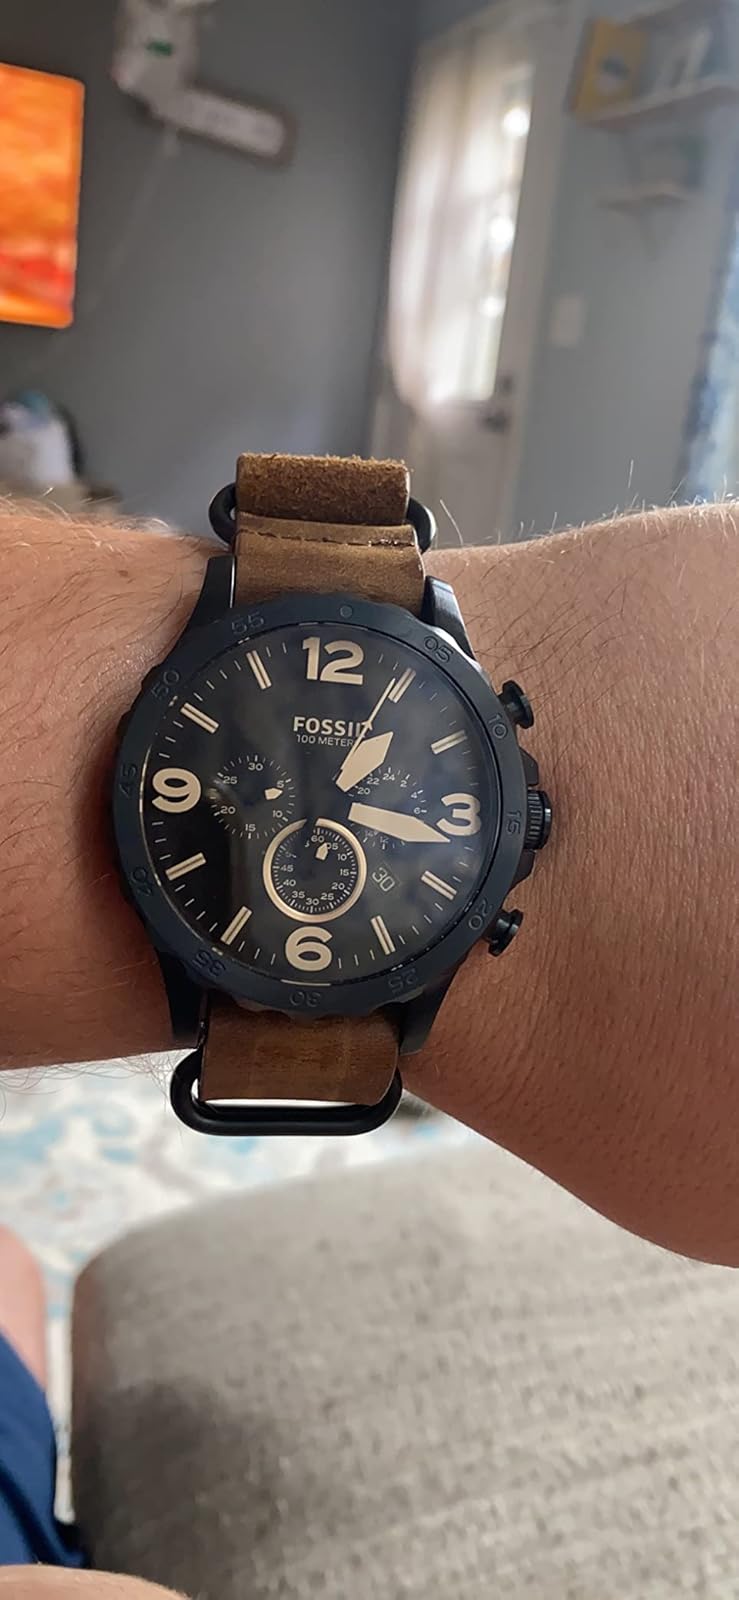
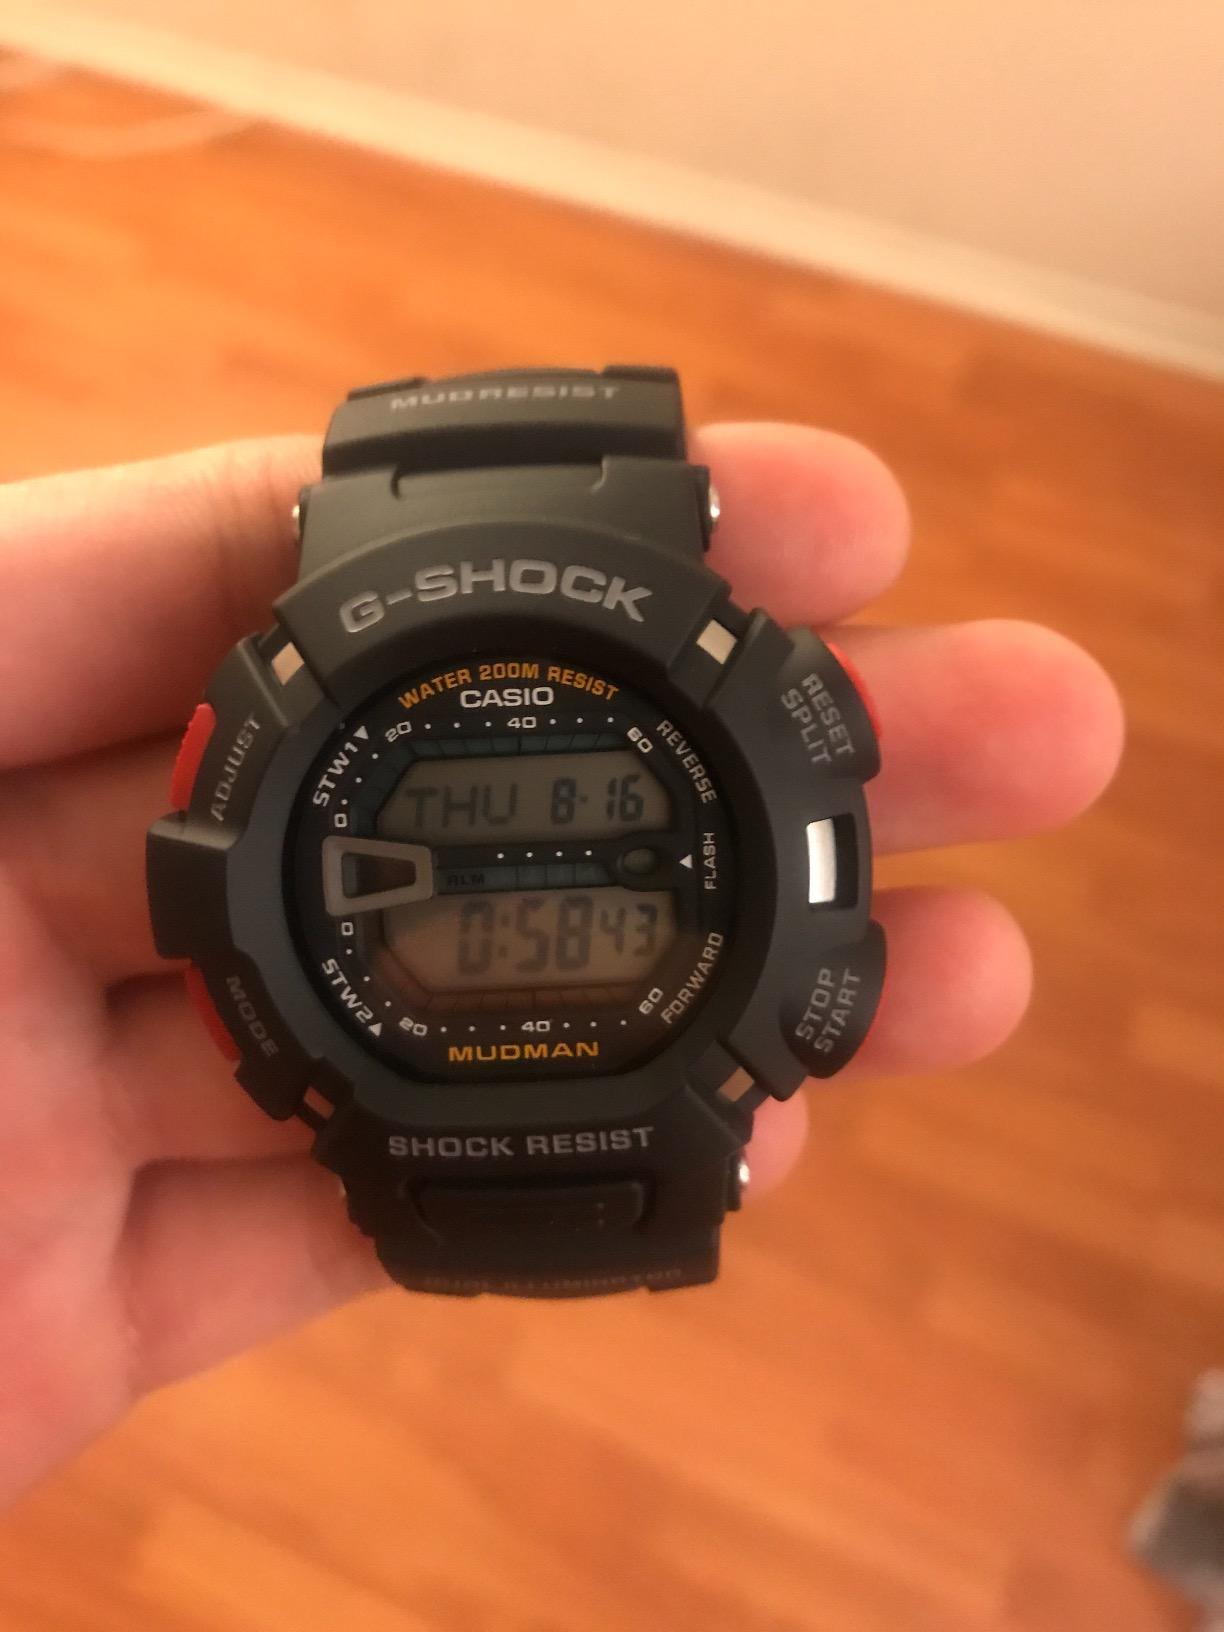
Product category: accessories_watch
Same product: no